Red Metropolitana de Movilidad

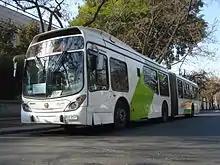
A Transantiago system articulated bus with the initial livery.

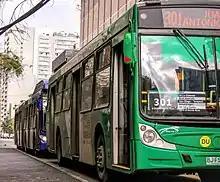
301 bus, operated by Buses Vule S.A with the new livery

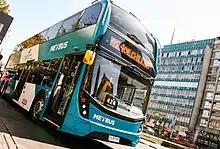
Double-decker bus tested in 2017, looking onward the 2018 contracts

In comparison to the old buses of Santiago, at least half the new ones have a low floor, and all have a blocking system that does not allow the bus to move before all doors are closed (Although the latter doesn't always work, since there have been many cases of people almost falling down the bus). Since 2003, all new buses in Santiago fulfill the emission norm Euro III.